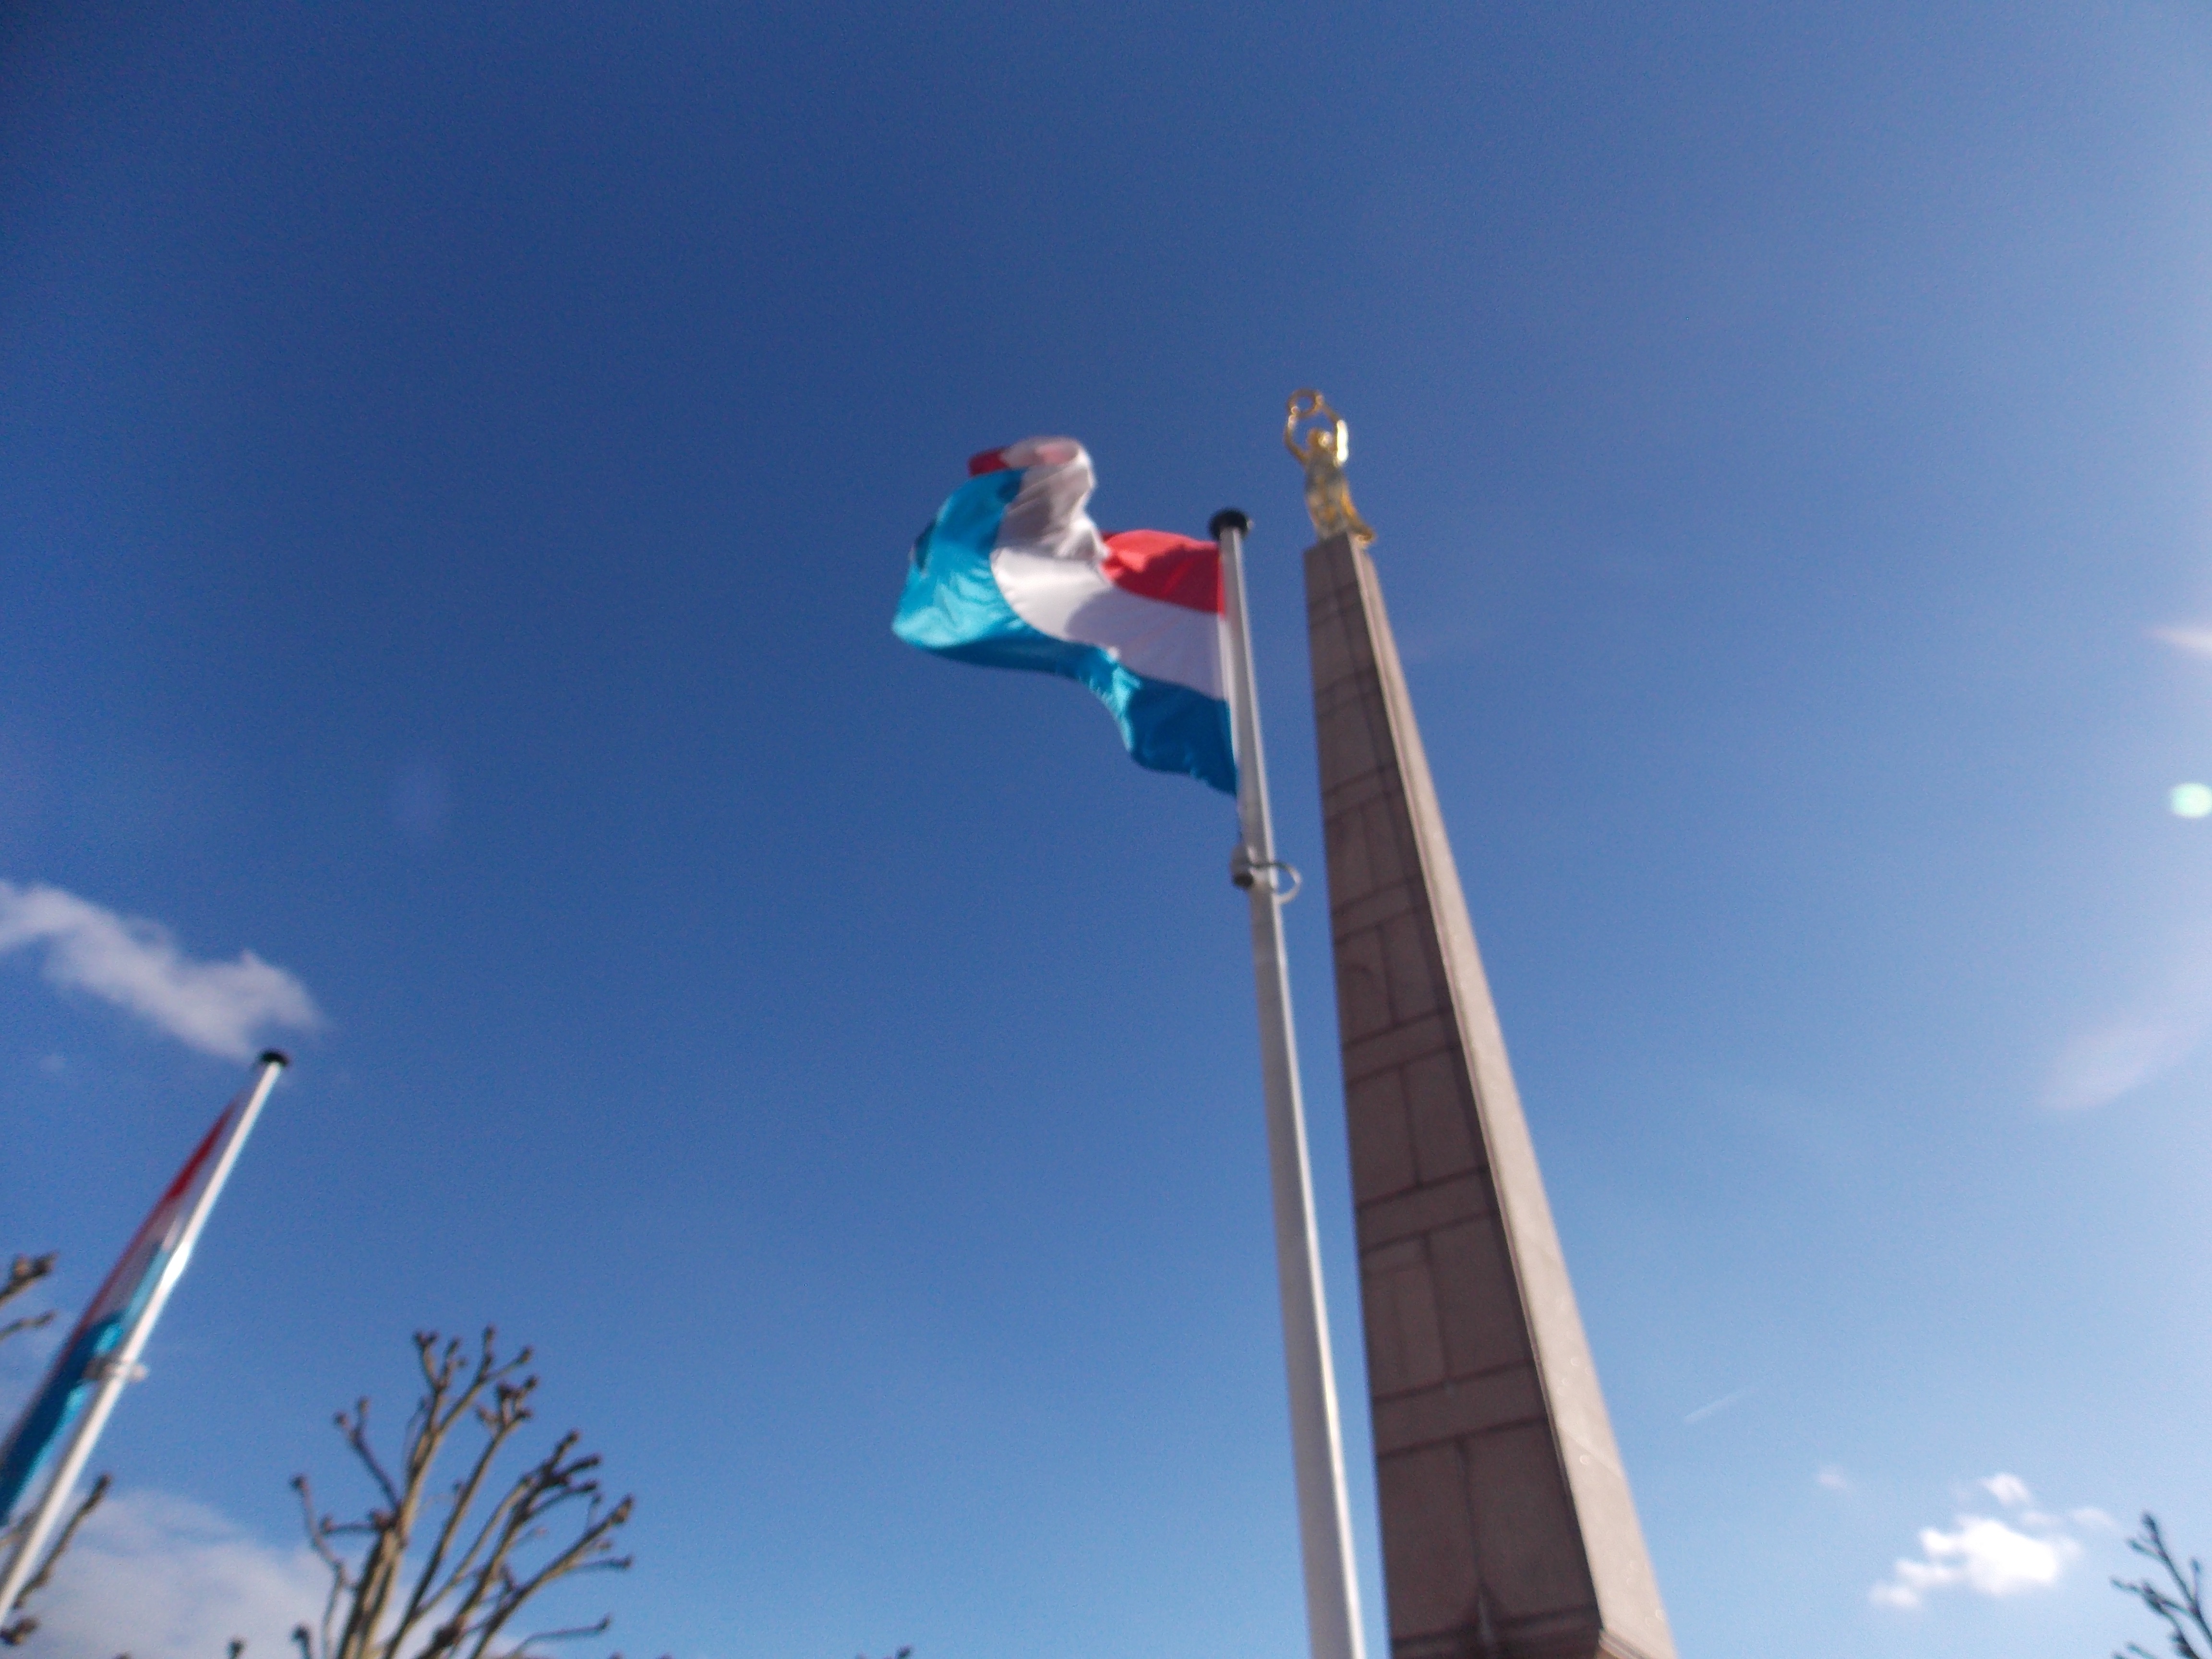
sky, wind, jumping, mast, blue, extreme sport, sports, physical exercise, human action